Digimon World 3

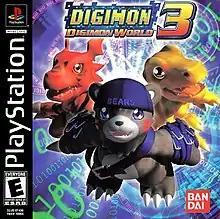
North American boxart

, also known as Digimon World 2003 in Europe and Australia, is a role-playing video game for the PlayStation developed by BEC and Boom Corp, and published by Bandai. It is the third installment in the "Digimon World" series and it was first released in June 2002 in North America and then in July 2002 in Japan and November 2002 in Europe. The game tells the story of Junior, who begins playing an MMORPG called "Digimon Online" with his friends, but when terrorists attack, Junior and the other players are trapped within the game and must find a way out using his Digimon partners.